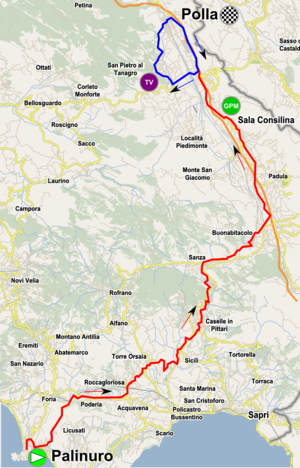
Giro Rosa 2017 / Etaperne / 9. etape
9. etape
Giro Rosa 2017 var den 28. udgave af cykelløbet Giro Rosa, damernes udgave af Giro d'Italia. Løbet var en del af UCI Women's World Tour og blev arrangeret fra 30. juni til 9. juli 2017. Den samlede vinder af løbet blev hollandske Anna van der Breggen fra Boels-Dolmans. Danske Cecilie Uttrup Ludwig vandt den hvide ungdomstrøje.